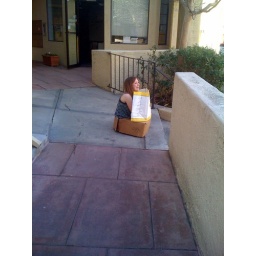
There is a girl in a box outside my office